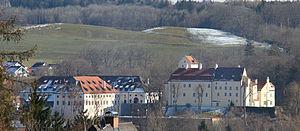
Élisabeth de Grèce, princesse de Grèce et de Danemark puis, par son mariage, comtesse de Toerring-Jettenbach, est née le 24 mai 1904 à Tatoï, en Grèce, et décédée le 11 janvier 1955 à Munich, en Bavière. Membre de la maison d'Oldenbourg, c'est une princesse grecque et allemande proche du parti nazi durant les années 1930 et 1940.